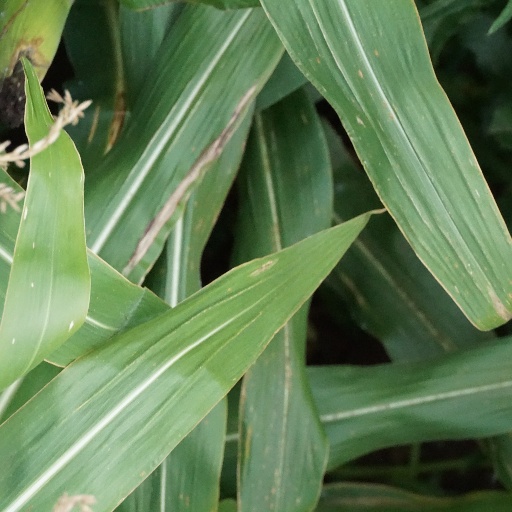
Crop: maize; corn